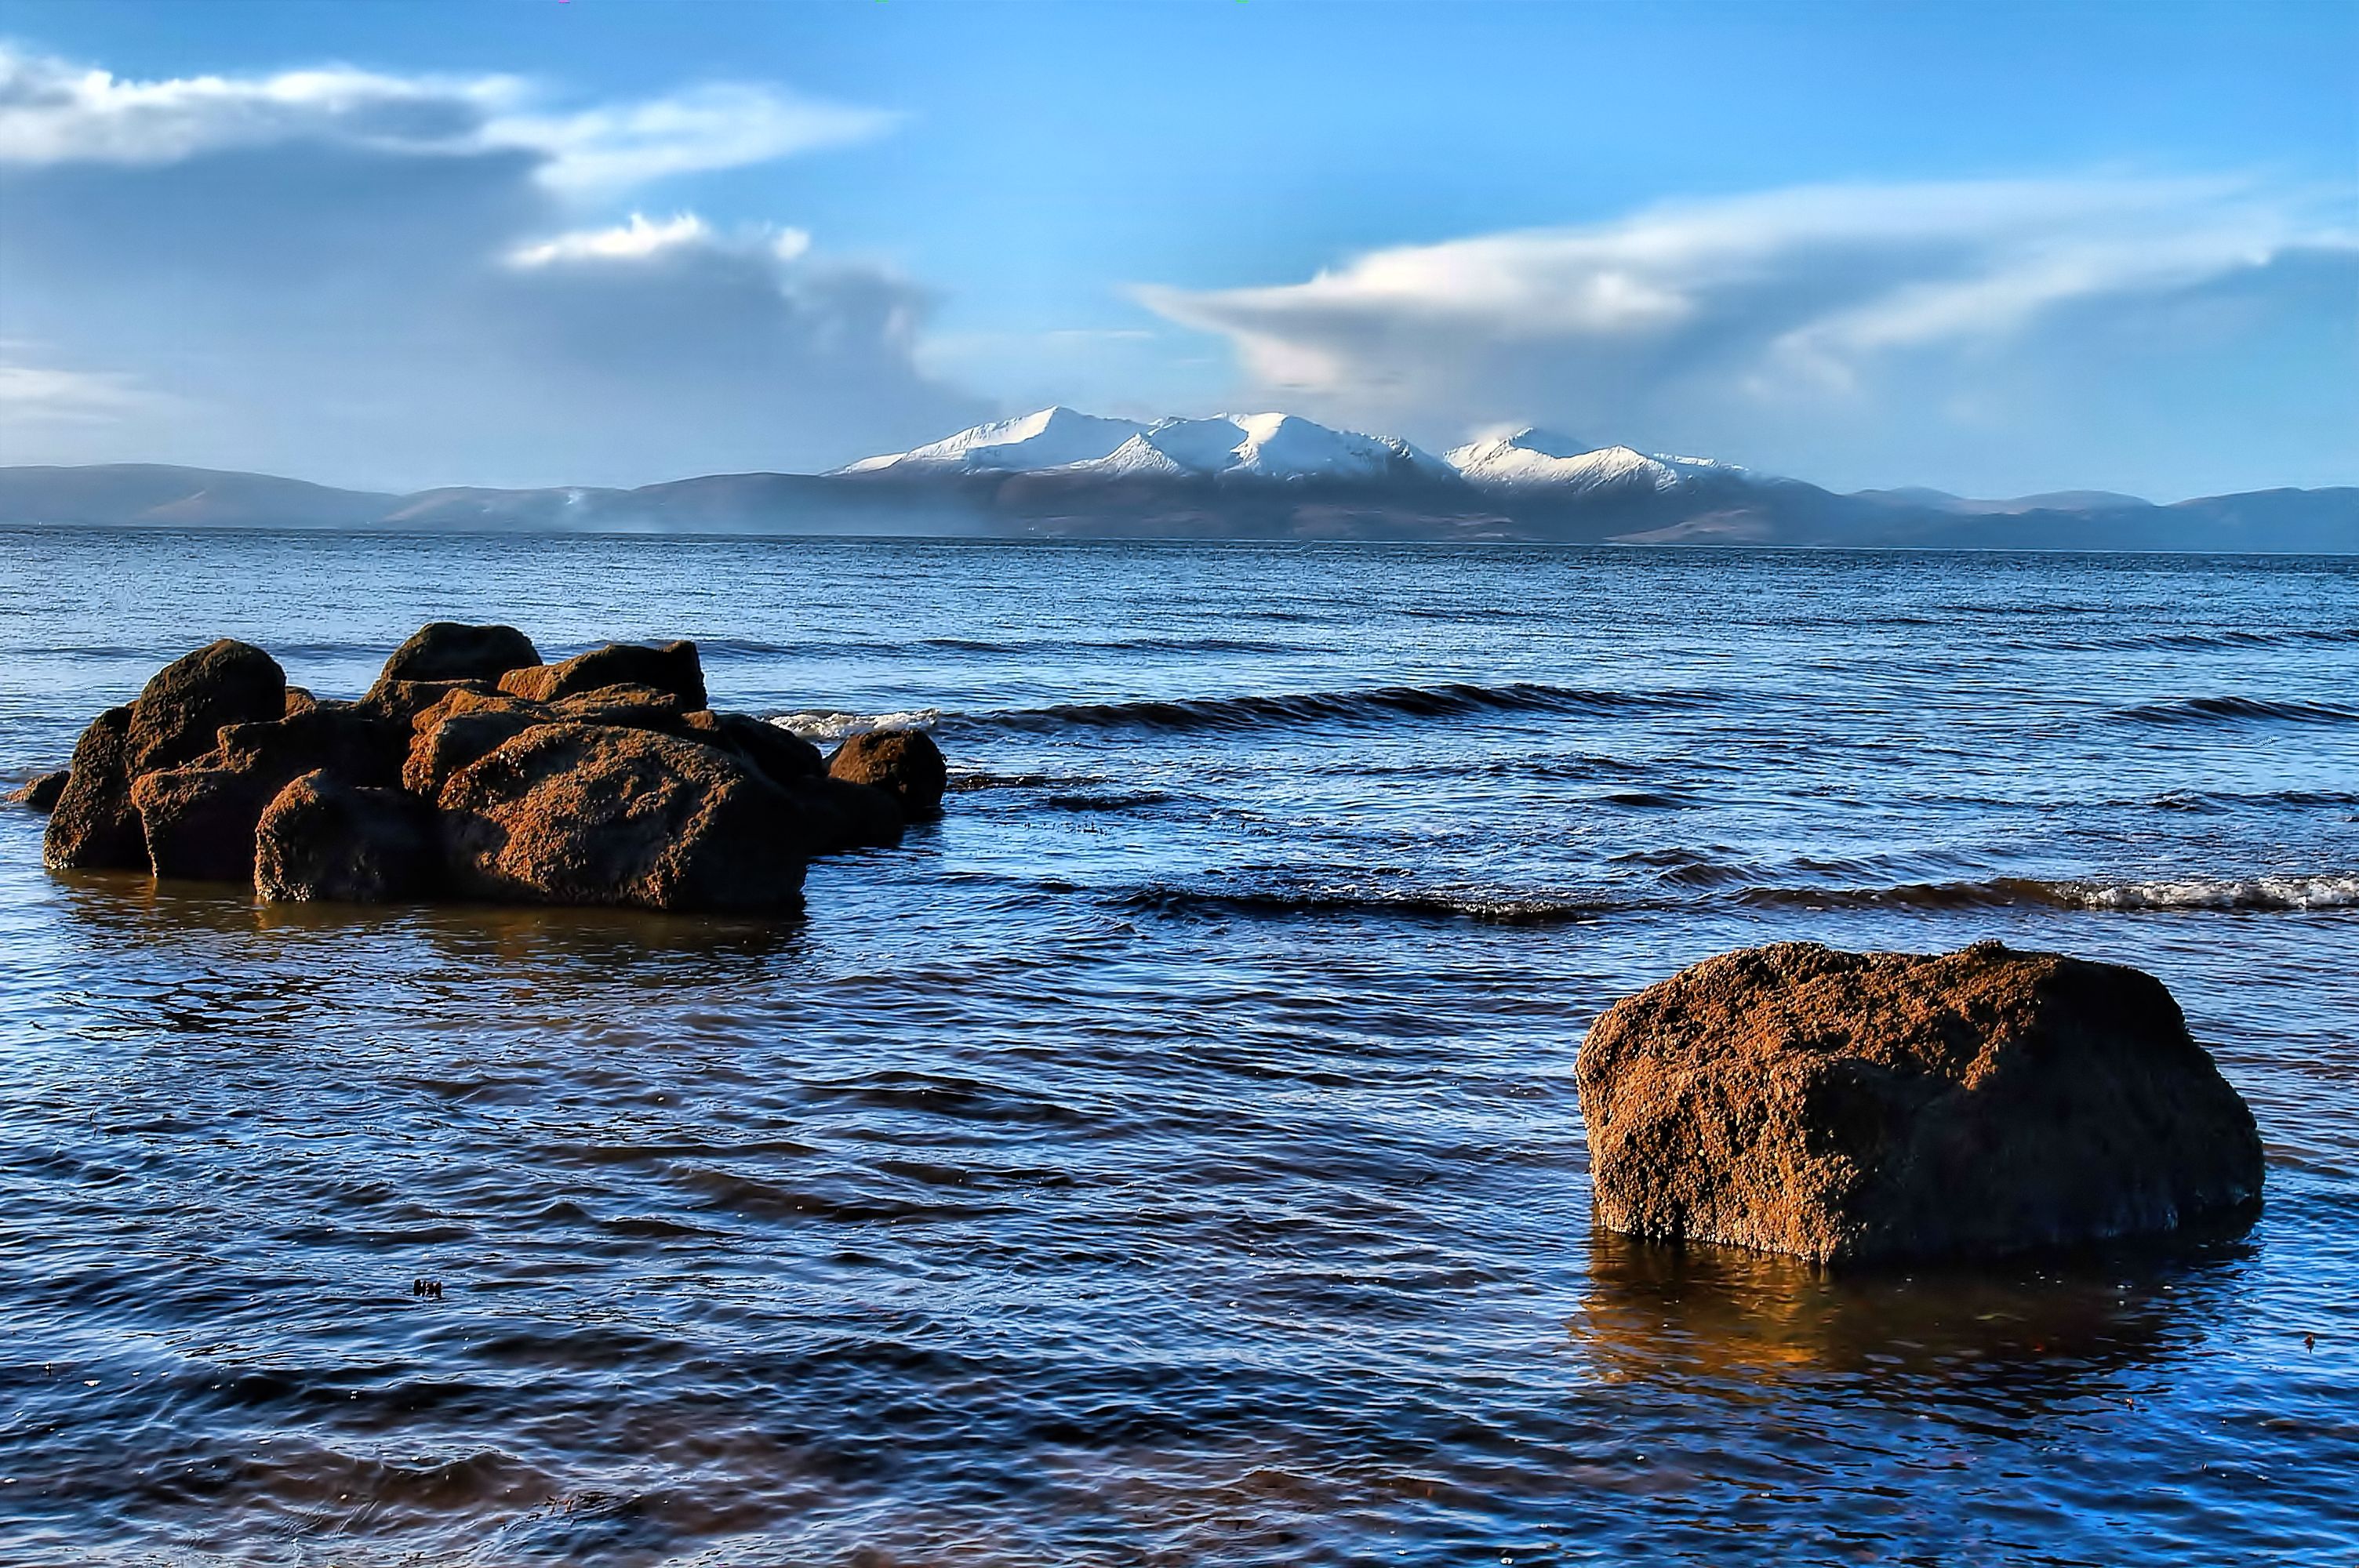
beach, sea, coast, water, nature, sand, rock, ocean, horizon, cloud, sunrise, sunset, morning, shore, wave, cliff, reflection, bay, terrain, material, body of water, cape, arran, seamill, afterthestorm, wind wave